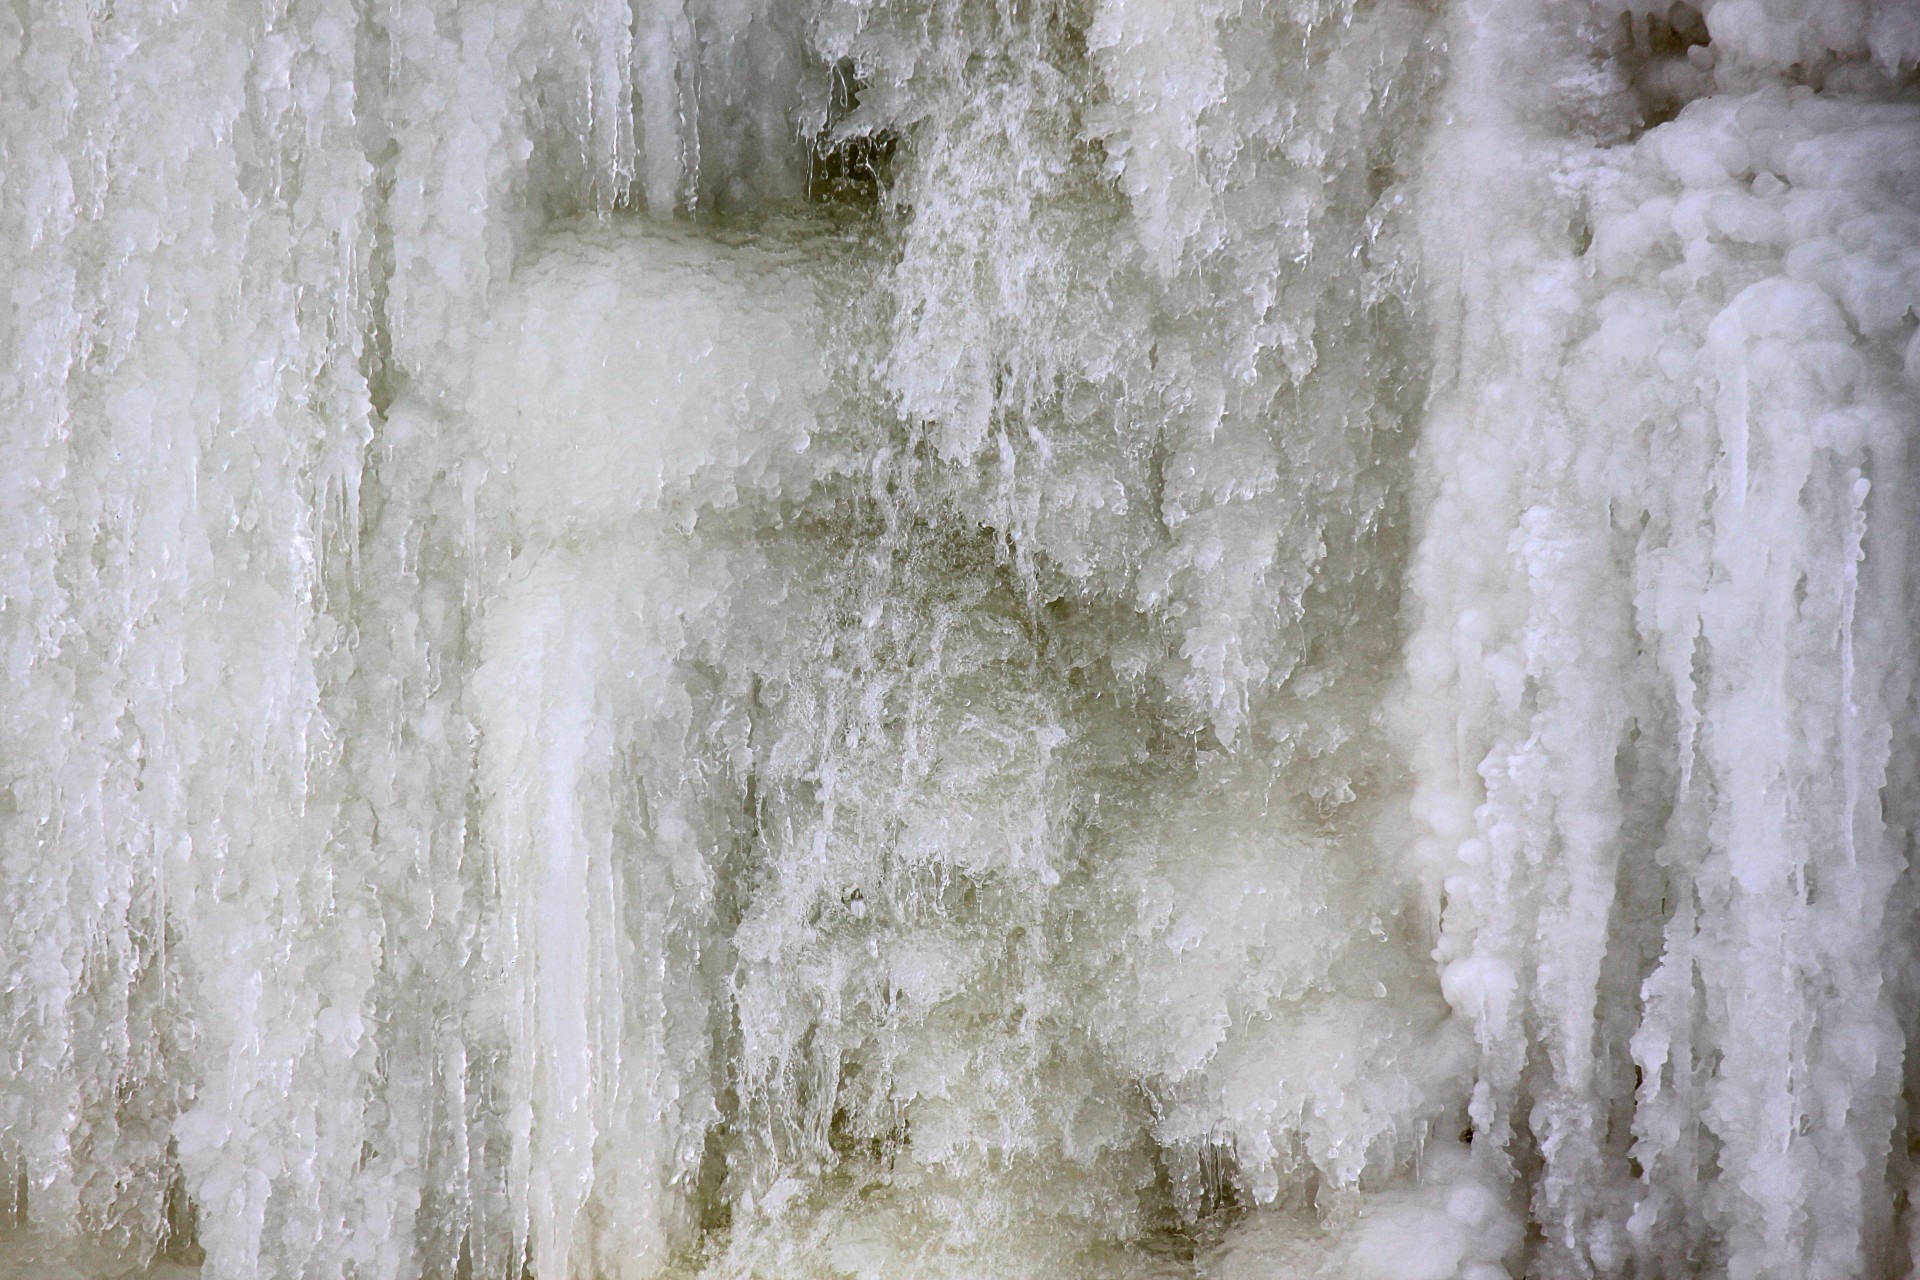
water, nature, waterfall, snow, cold, winter, white, frost, formation, ice, scenic, scenery, weather, frozen, season, beautiful, dramatic, blizzard, icicle, water feature, freezing, atmospheric phenomenon, ice palace, brandywine falls, natural sculpture, frozen time